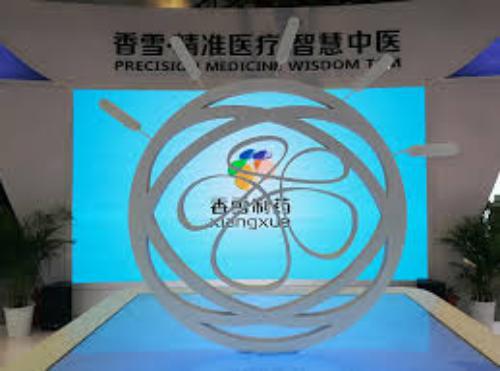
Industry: Medical